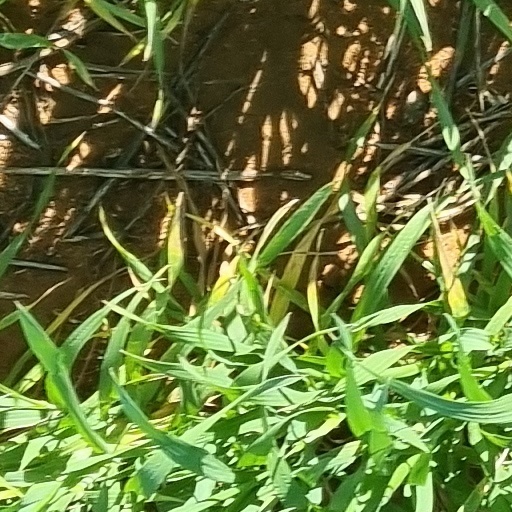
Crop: wheat